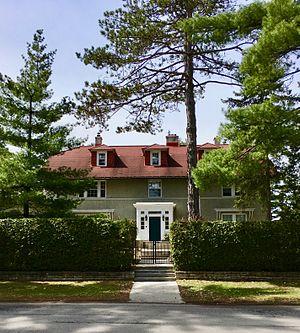
Parc Rockcliffe ou Rockcliffe Park est un quartier du district Rideau-Rockcliffe, situé près du centre d’Ottawa, en Ontario. Fondé en 1864, érigé en village policier en 1908, puis en village indépendant à partir de 1926, il est annexé à la ville d’Ottawa le 1ᵉʳ janvier 2001. En 2016, sa population est de 1 932 habitants.